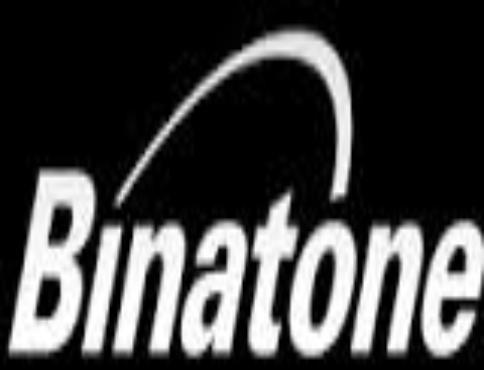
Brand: Binatone
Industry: Necessities